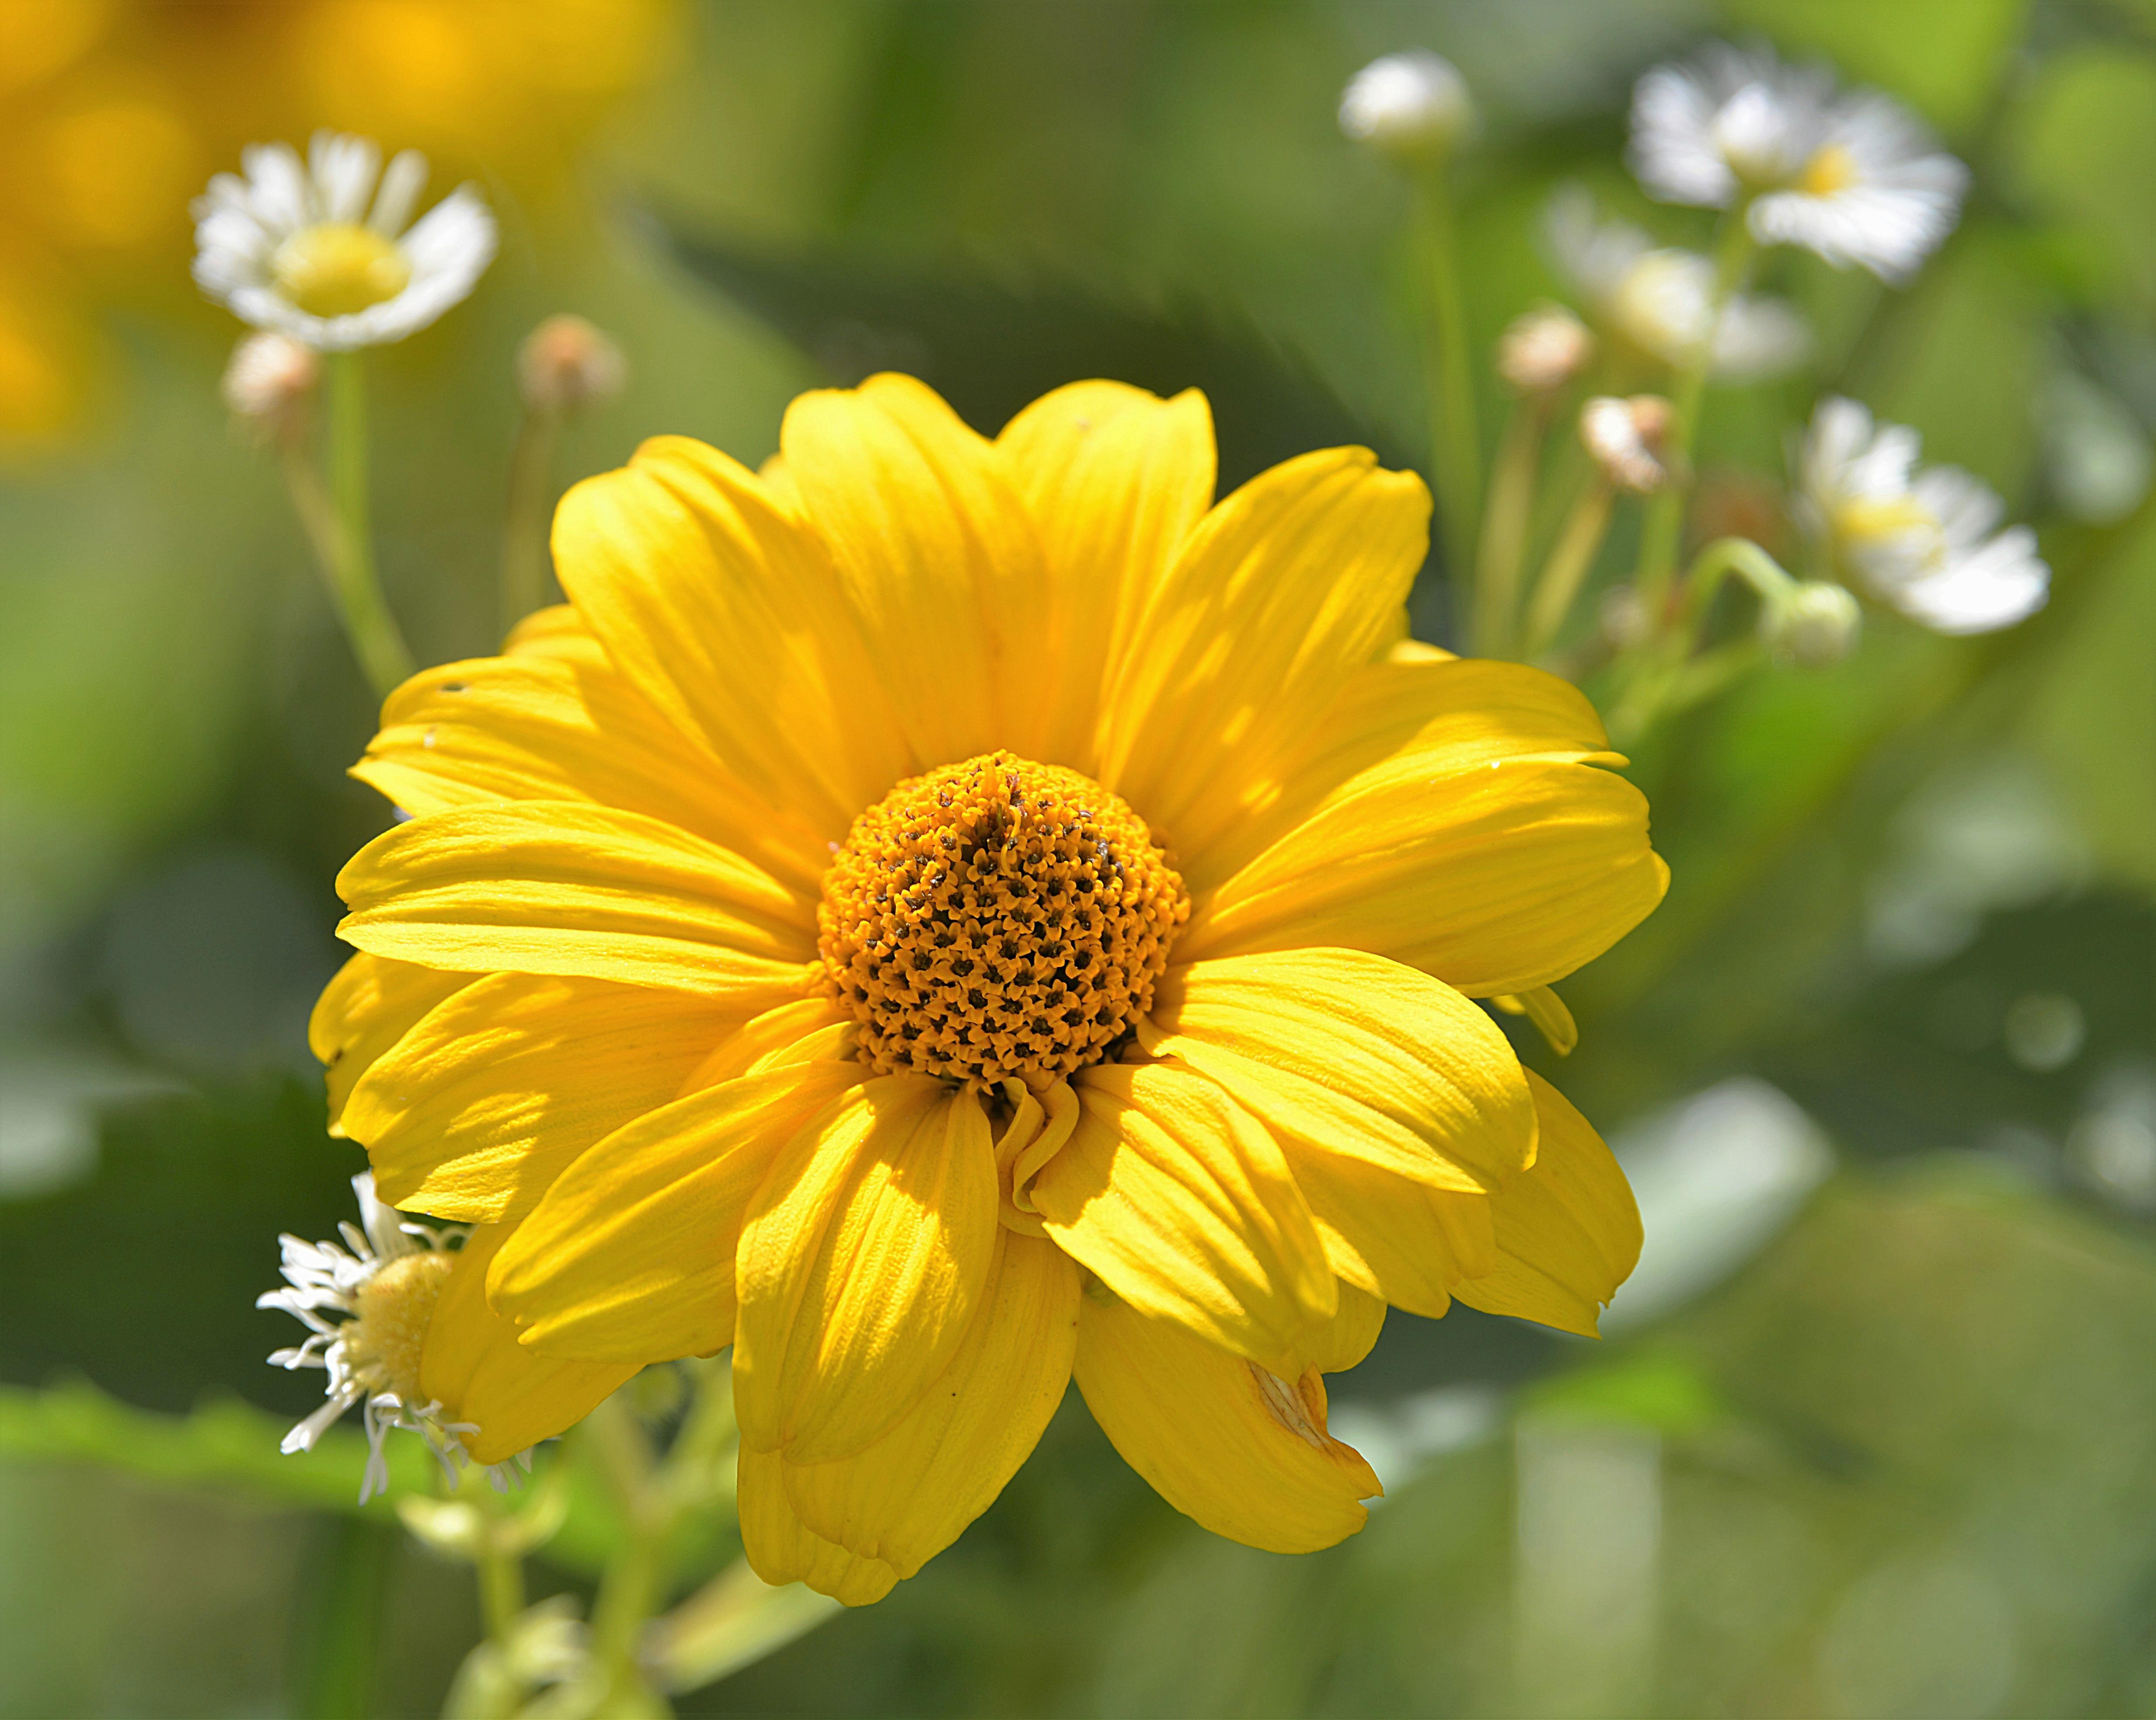
blossom, plant, field, meadow, sunlight, flower, petal, bloom, herb, botany, yellow, close, flora, wildflower, yellow flowers, nectar, composites, macro photography, flowering plant, daisy family, perennial sunflower, oxeye daisy, annual plant, land plant, chamaemelum nobile